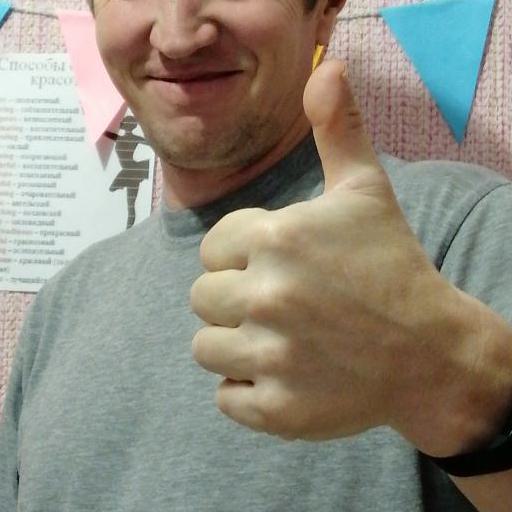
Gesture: like